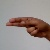
The image shows a hand gesture representing the letter 'H' in Indian Sign Language.